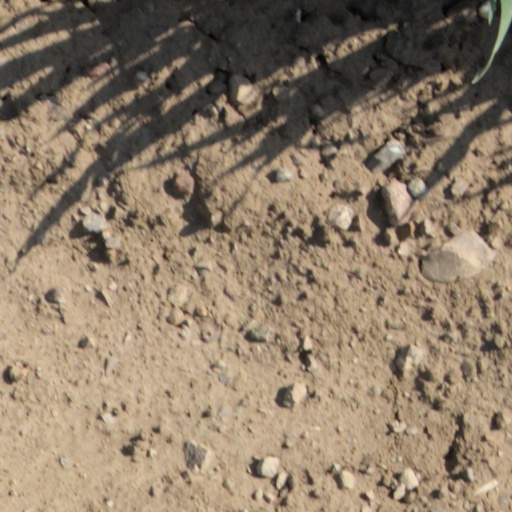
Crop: wheat